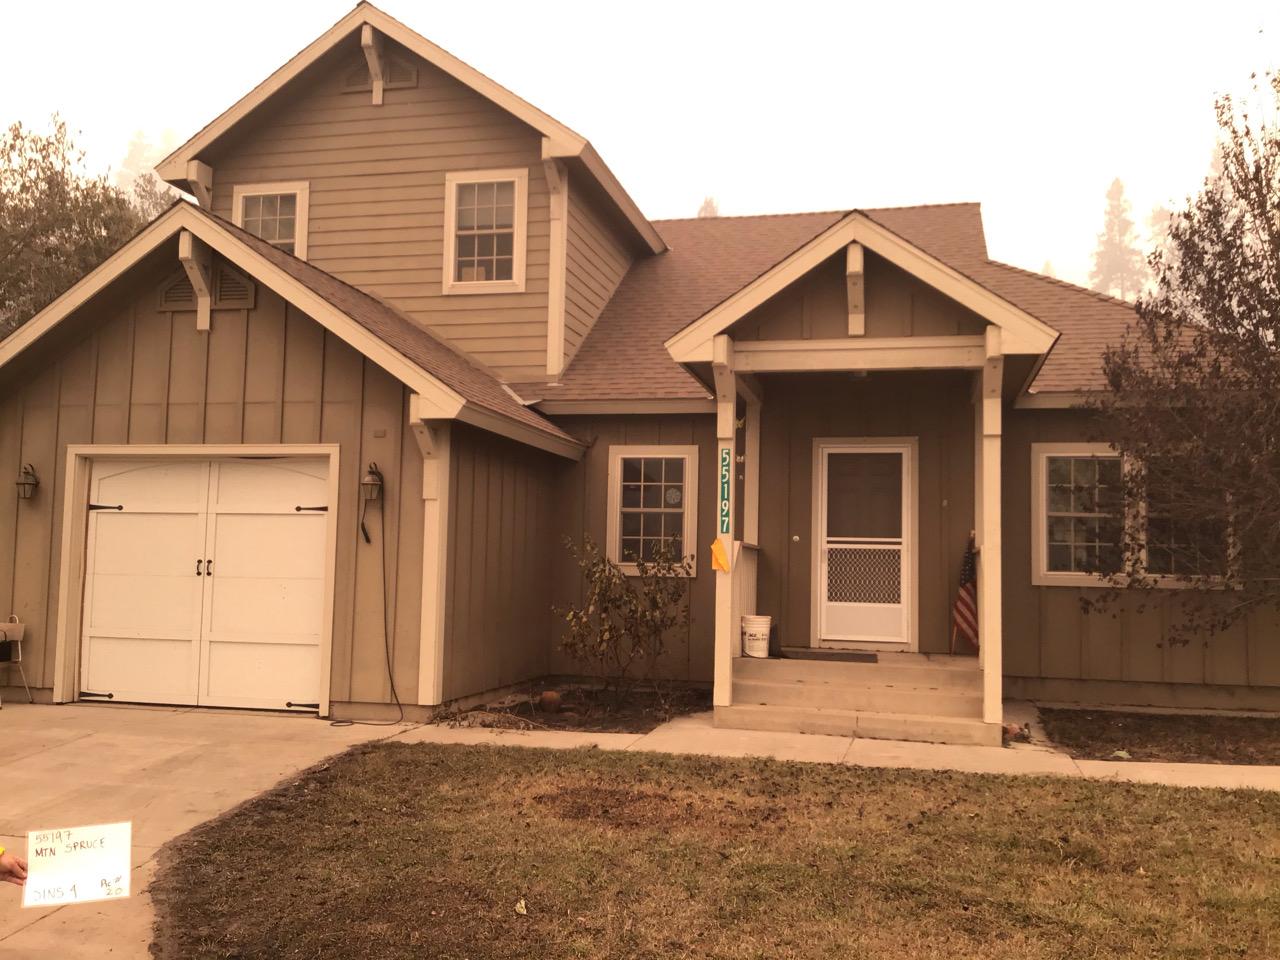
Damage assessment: affected